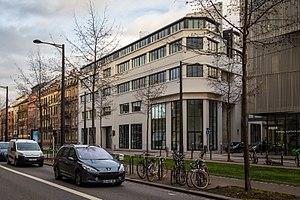
L’École nationale supérieure d’architecture de Strasbourg – anciennement École d’architecture de Strasbourg – fait partie des ENSA françaises.